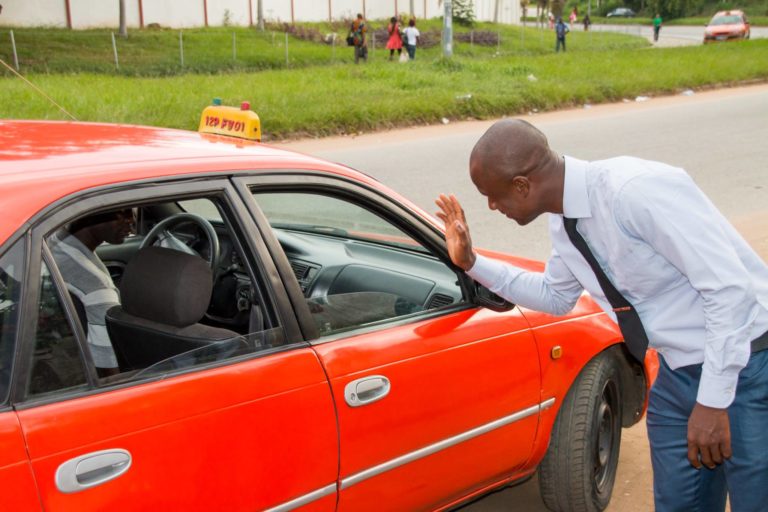
Lii ab nataal la, maa ngi ciy gis ag daamar, daamar gi nag dafa xonq. Maa ngi gis ak nit kuy yër mel ne waxak moom. Xam naa nag daamar ñi ngi ci bind taxi.